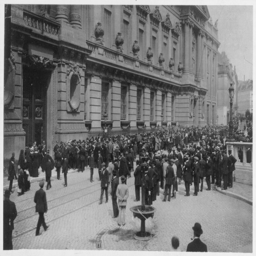
crowds outside business fearing a run .